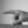
ASL letter: P